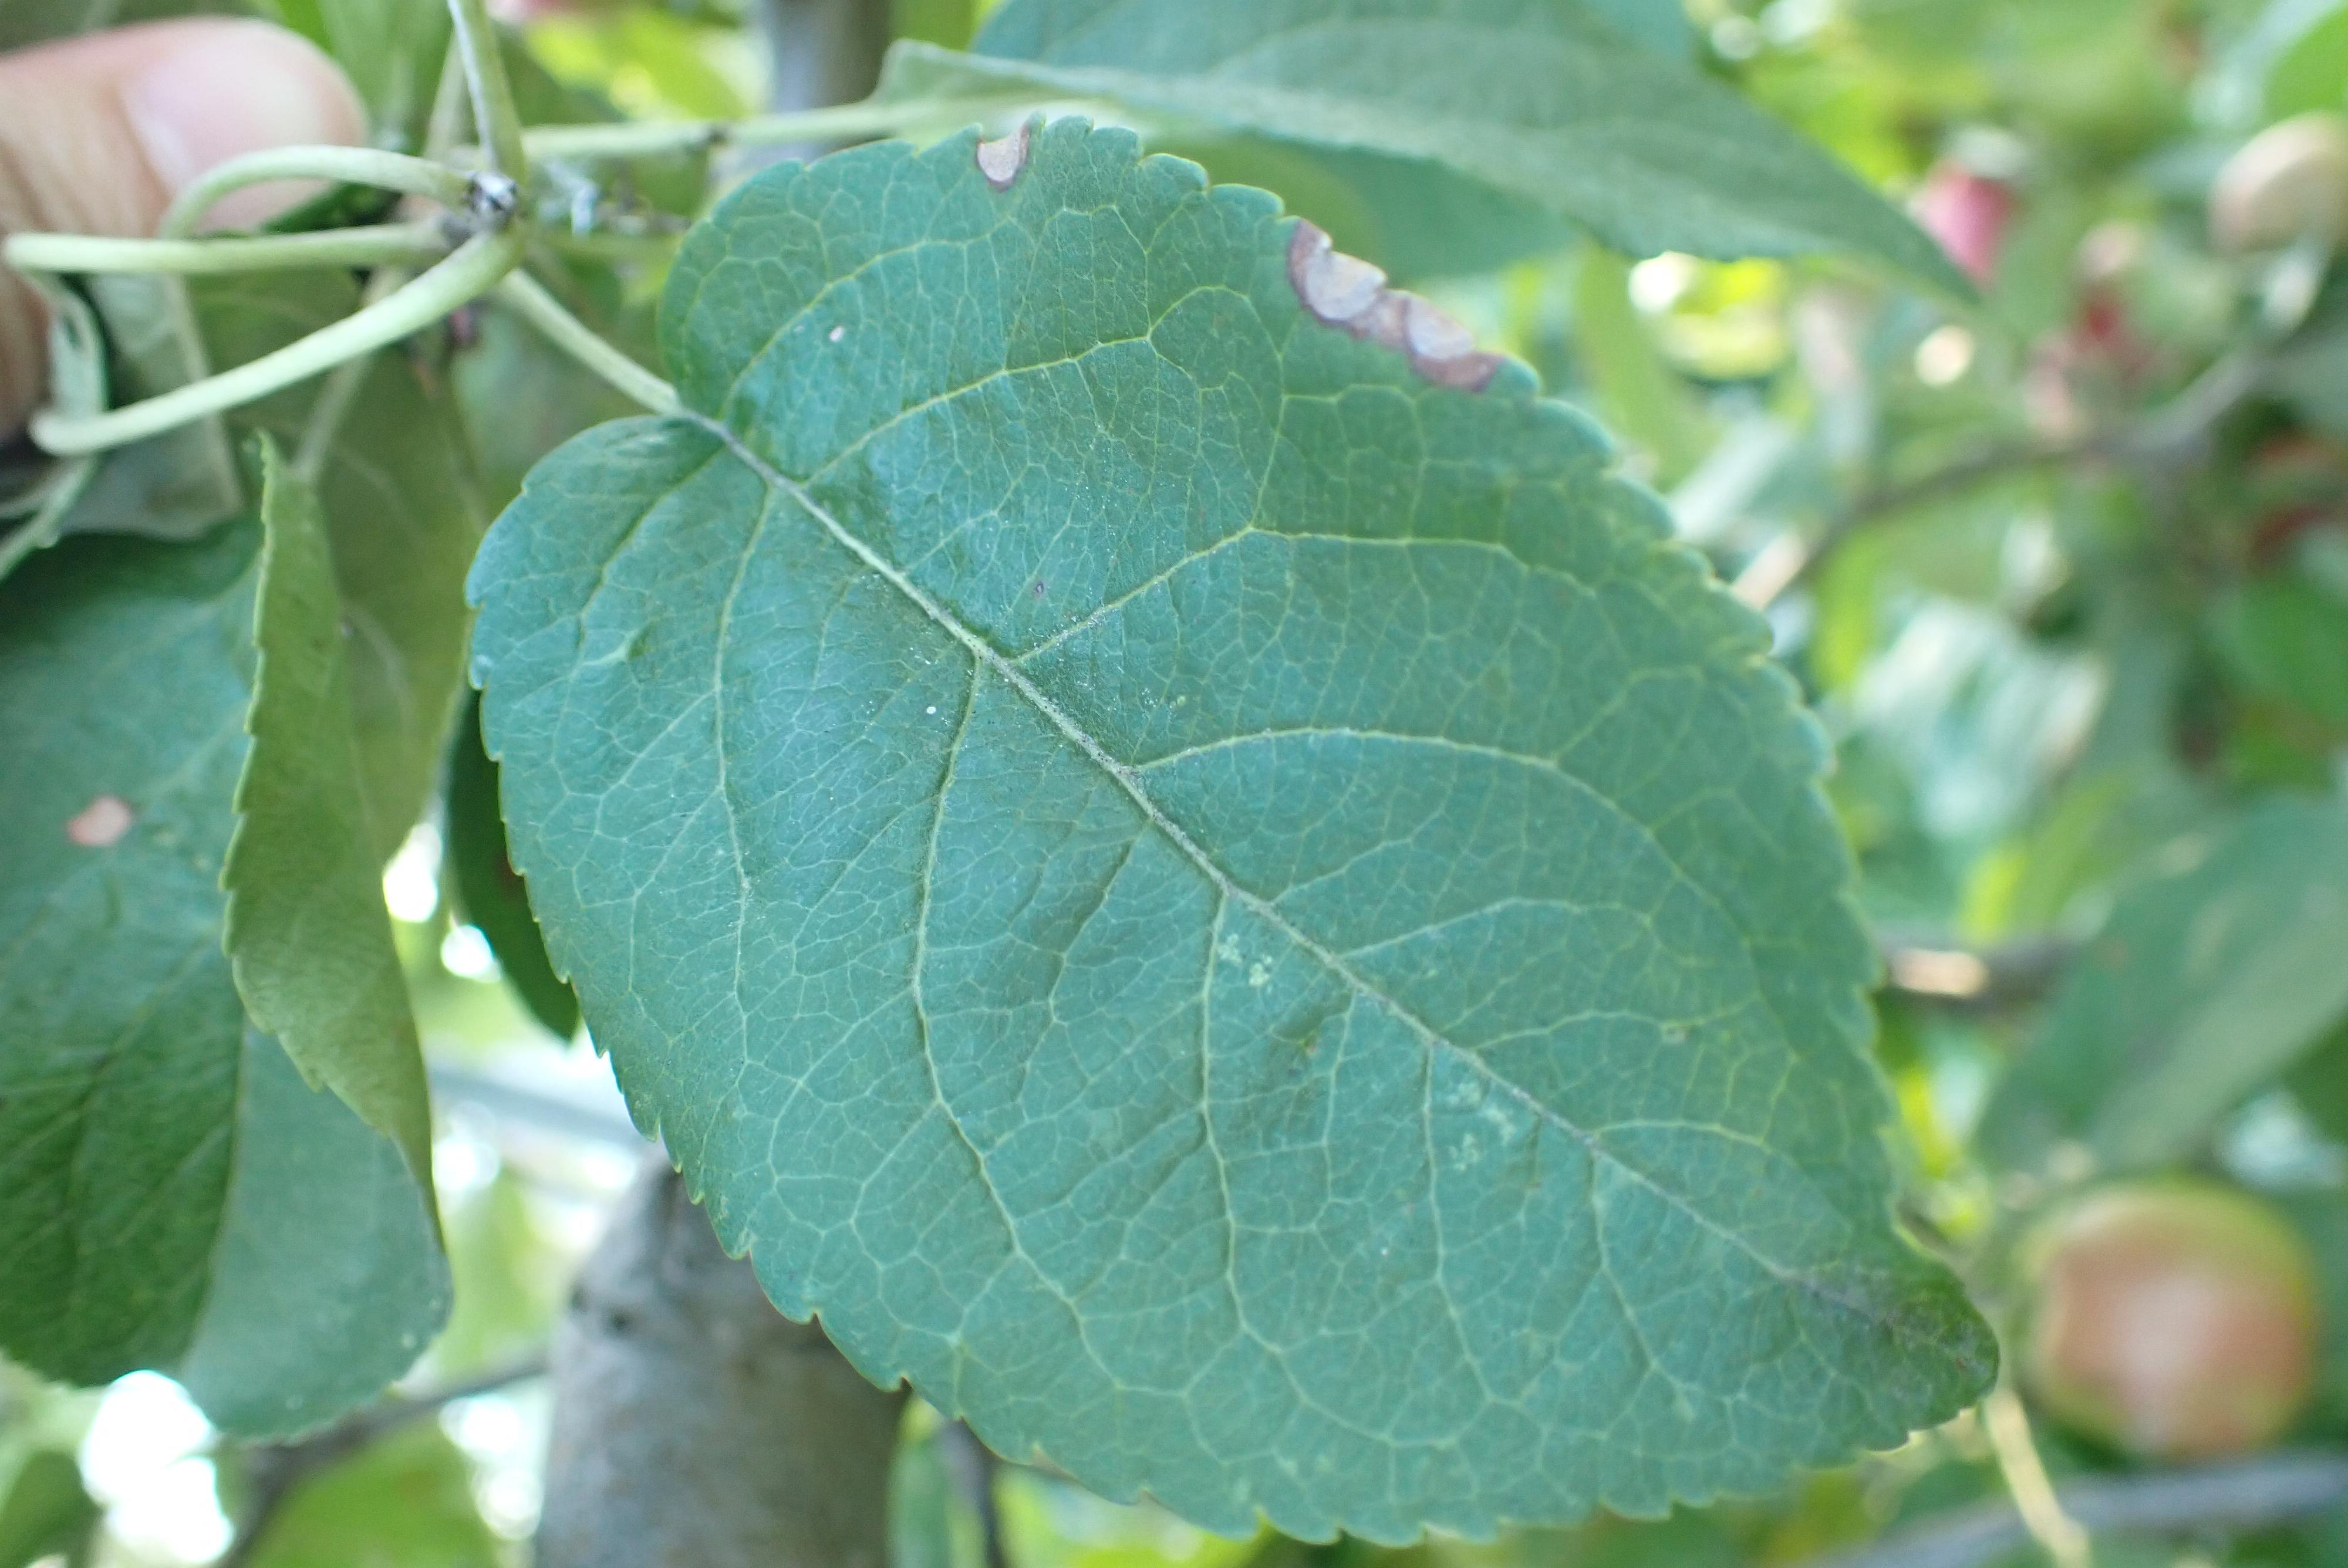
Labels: frog_eye_leaf_spot